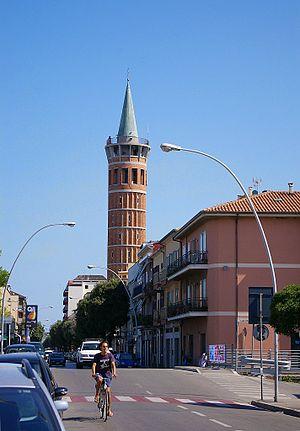
Le phare de Civitanova Marche est un feu de signalisation maritime situé en face du port de Civitanova Marche, dans la région des Marches en Italie. Il est géré par la Marina Militare.